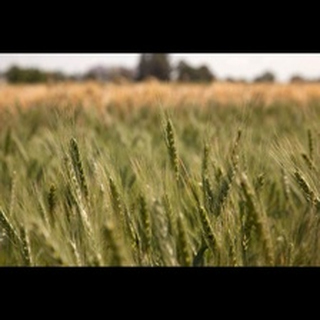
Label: wheat_blast